Beanie Babies

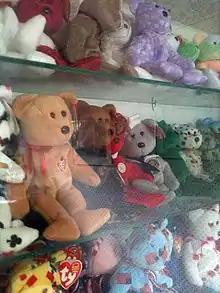
A collection of Beanie Babies

Beanie Babies are deliberately under-stuffed. This led to a criticism that the toys looked "cheap"; however, this set them apart from most stuffed animals on the market which could not be posed easily. Ty Warner has said that this understuffing method made the toys look "real".